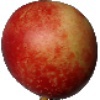
Label: nectarine